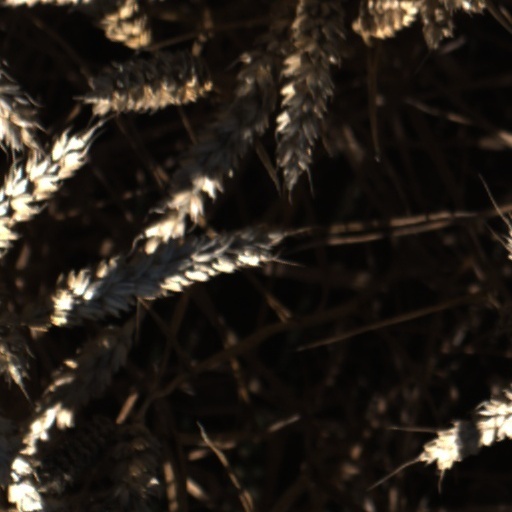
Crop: wheat